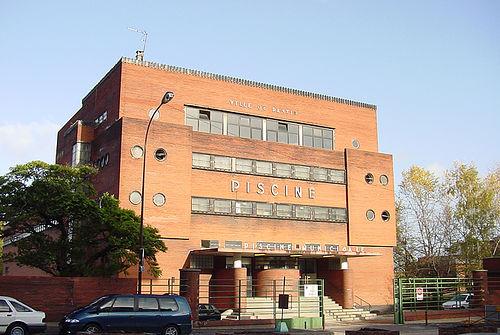
Weather: sun or clear